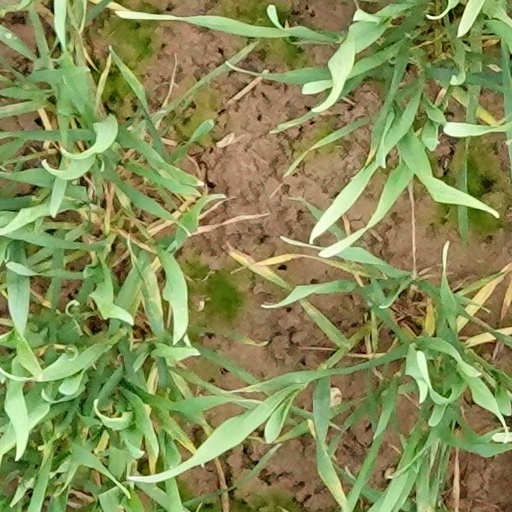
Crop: wheat